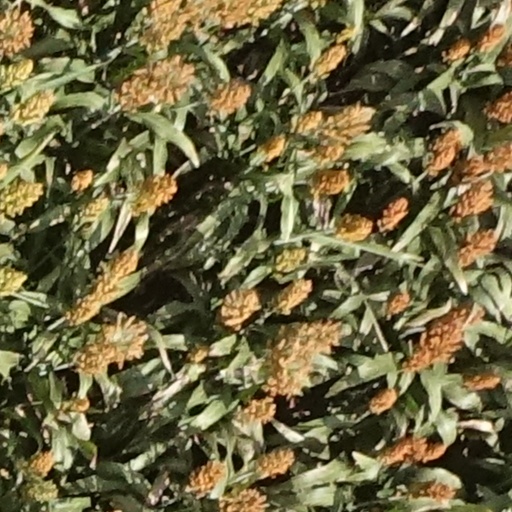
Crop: sorghum